ČD Class 814

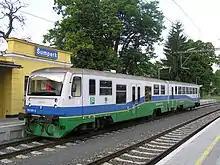
814 501/914 501 at Šumperk station

One unit, numbered 814 501-3/914 501-2 is in use with regional operator Železnice Desná.